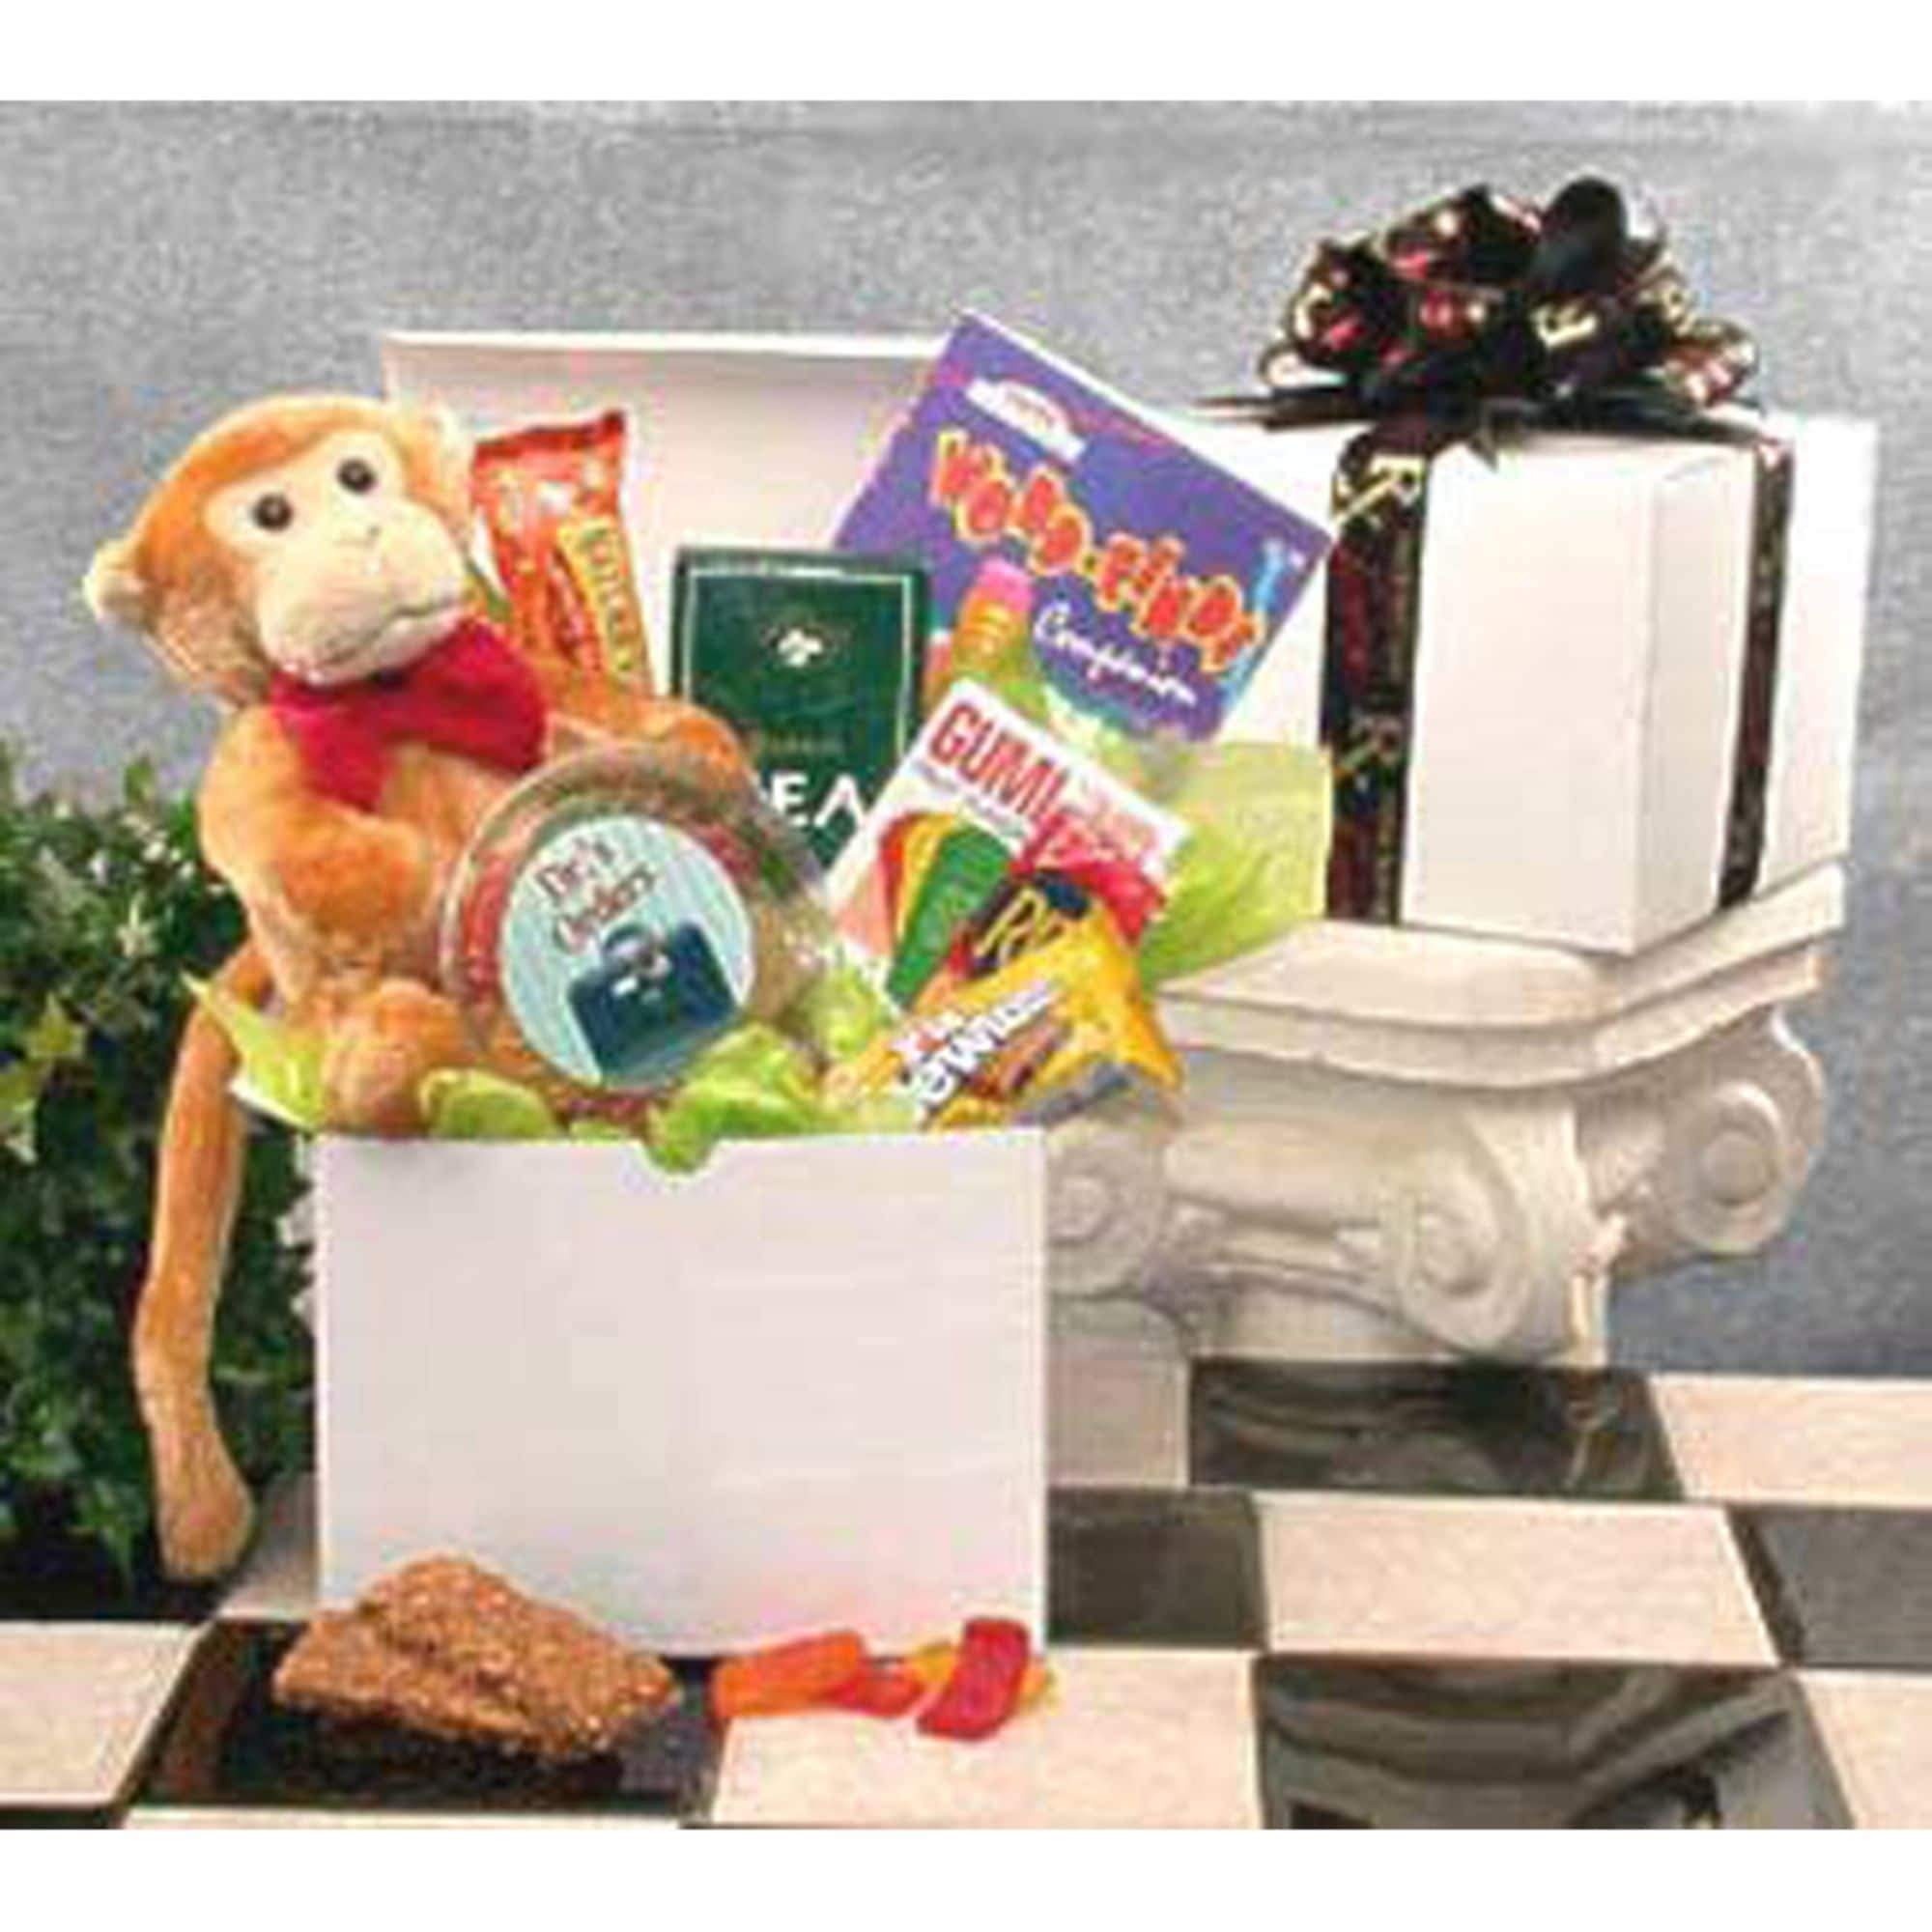
Item Name: Gift Basket Drop Shipping Hang in There Get Well Care Package
Bullet Point 1: Hang in There Plush Monkey, Green Tea
Bullet Point 2: Sunkist Fruit Gels, Get Well Gummy Aides
Bullet Point 3: Fig Newton Cookies, Healthy Traditions Granola Bars
Bullet Point 4: Ritz Peanut Butter Crackers, Word Search Puzzle Book
Bullet Point 5: Don't forget your gift message at checkout, check the "This is a gift" box
Product Description: The Hang In There Care Package is a great gift for someone who&apos;s under the weather or going through a rough time. The Hang in There plush monkey is sure to bring a smile, and the healthy treats inside the white gloss gift box will brighten anyone&apos;s day. Send the Hang in There Care Package to someone who needs to feel better today. Hang in There Plush Monkey, Green Tea, Sunkist Fruit Gels, Get Well Gummy Aides, Fig Newton Cookies, Healthy Traditions Granola Bars, Ritz Peanut Butter Crackers, Word Search Puzzle Book, White Gloss Gift Box, Bright Green Tissue Paper &quot;
Value: 1.0
Unit: Count

Price: 52.83